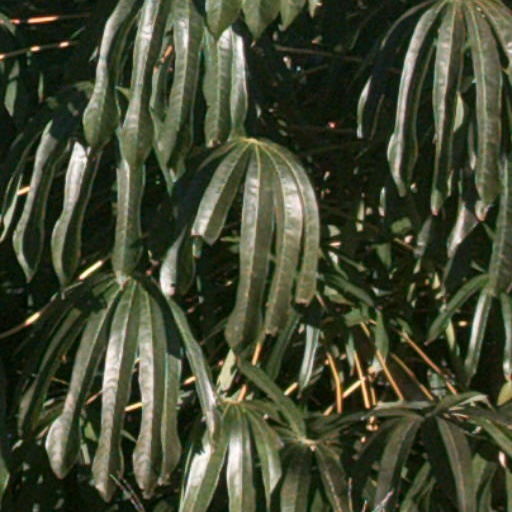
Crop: cassava